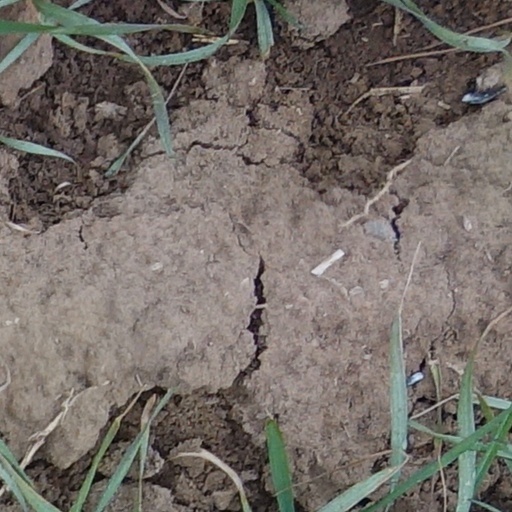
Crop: wheat